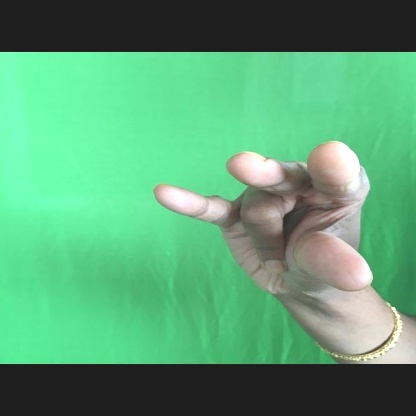
Mudra: Kangulam